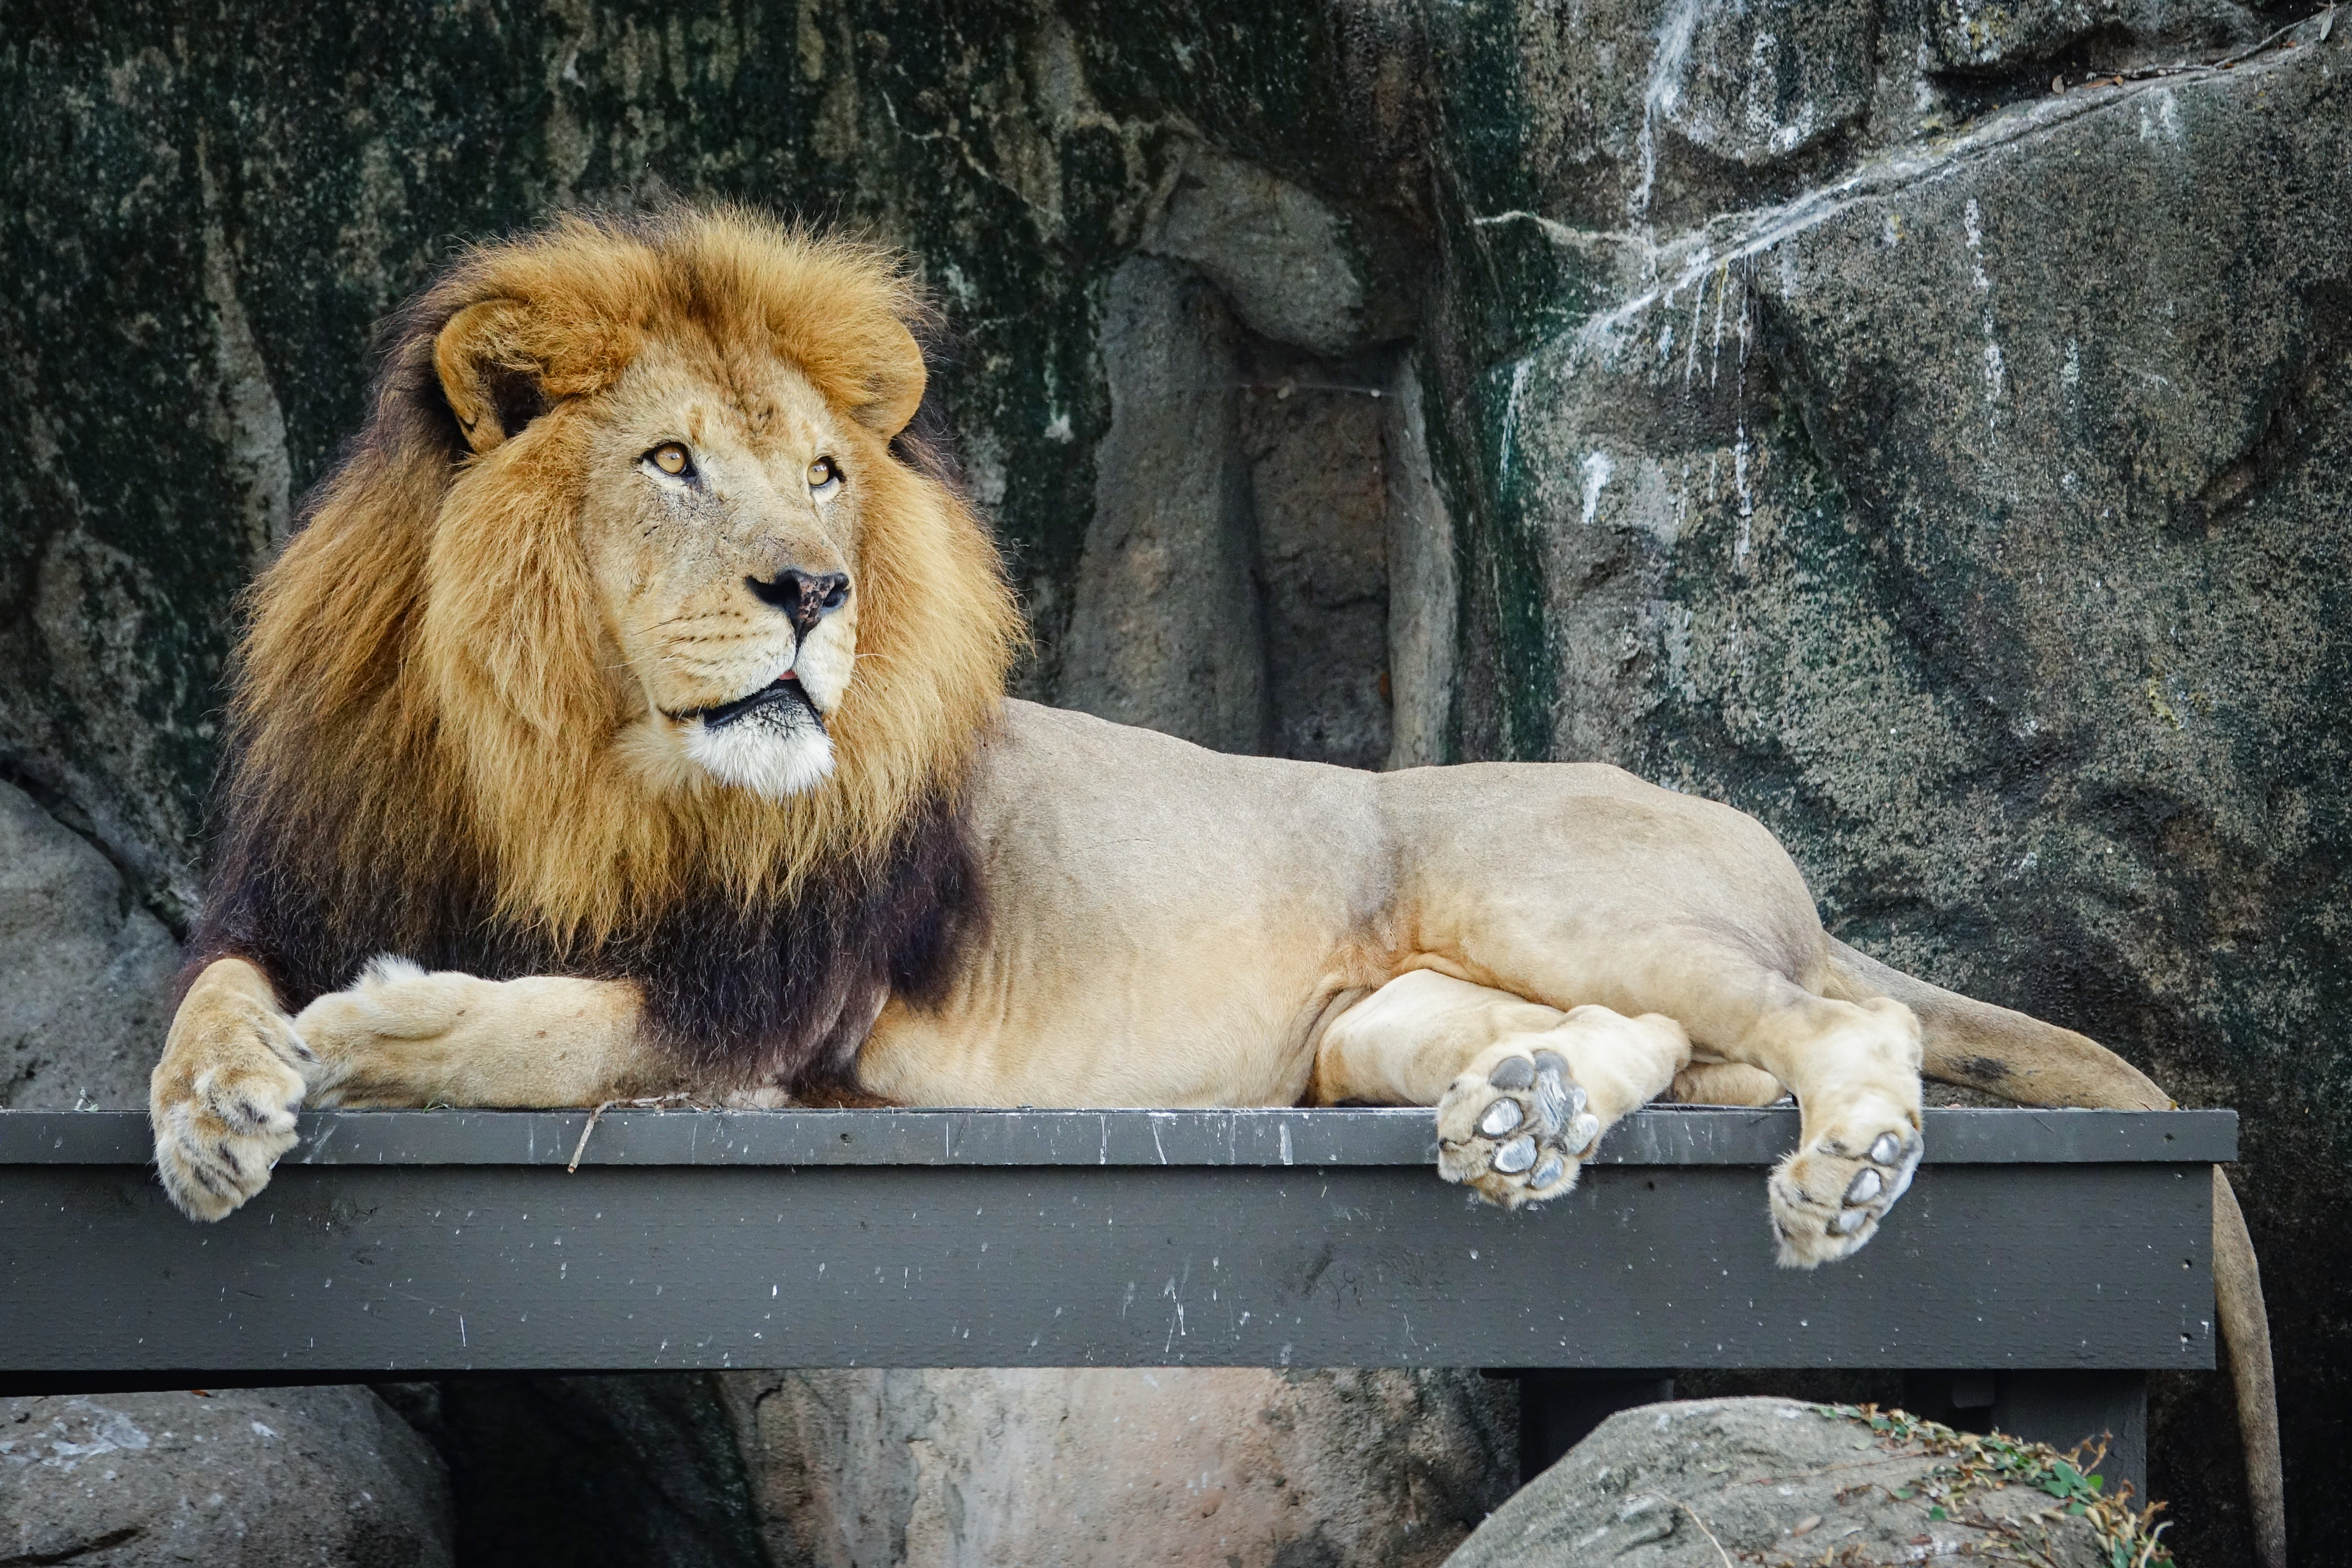
lion, felidae, carnivores, vertebrate, East African lion, terrestrial animal, snout, wildlife, panthera, fur, zoo, whiskers, grey, outcrop, claw, paw, safari